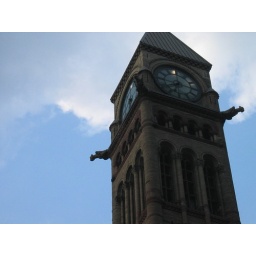
The clock tower of Old City Hall in Toronto. Notice the gargoyles on each corner of the tower.